Liriomyza trifolii

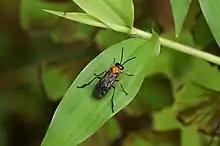
Parasitoid wasp from family Braconidae

The most significant natural threat to "L. trifolii" are parasitoid wasps. These wasps lay their eggs amongst the eggs of "L. trifolii." When the wasps hatch, they typically devour the flies' nearby eggs, as is the defining characteristic of parasitoids. The most common parasitoids of "L. trifolii" are wasps from the families Braconidae, Eulophidae, and Pteromalidae. In the absence of insecticides, these parasitoids play a major role in keeping the "L. trifolii" population under control.